Causeway Bay

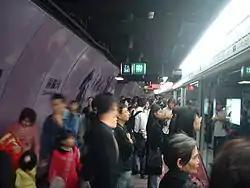
Causeway Bay station

Causeway Bay is in Primary One Admission (POA) School Net 12. Within the school net are multiple aided schools (operated independently but funded with government money) and the following government schools: Hennessy Road Government Primary School and Sir Ellis Kadoorie (Sookunpo) Primary School.